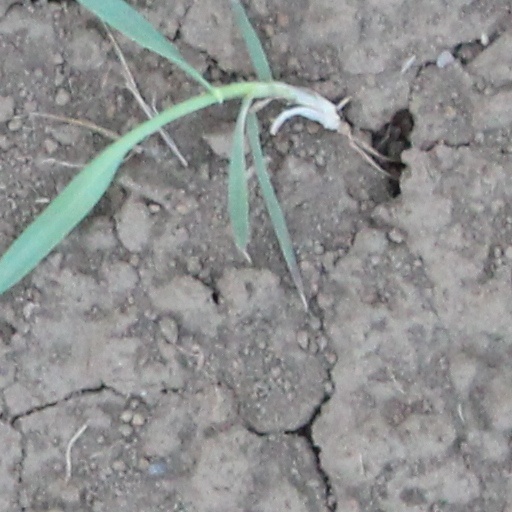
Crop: wheat